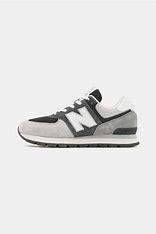
Brand: New
Model: Balance GC574